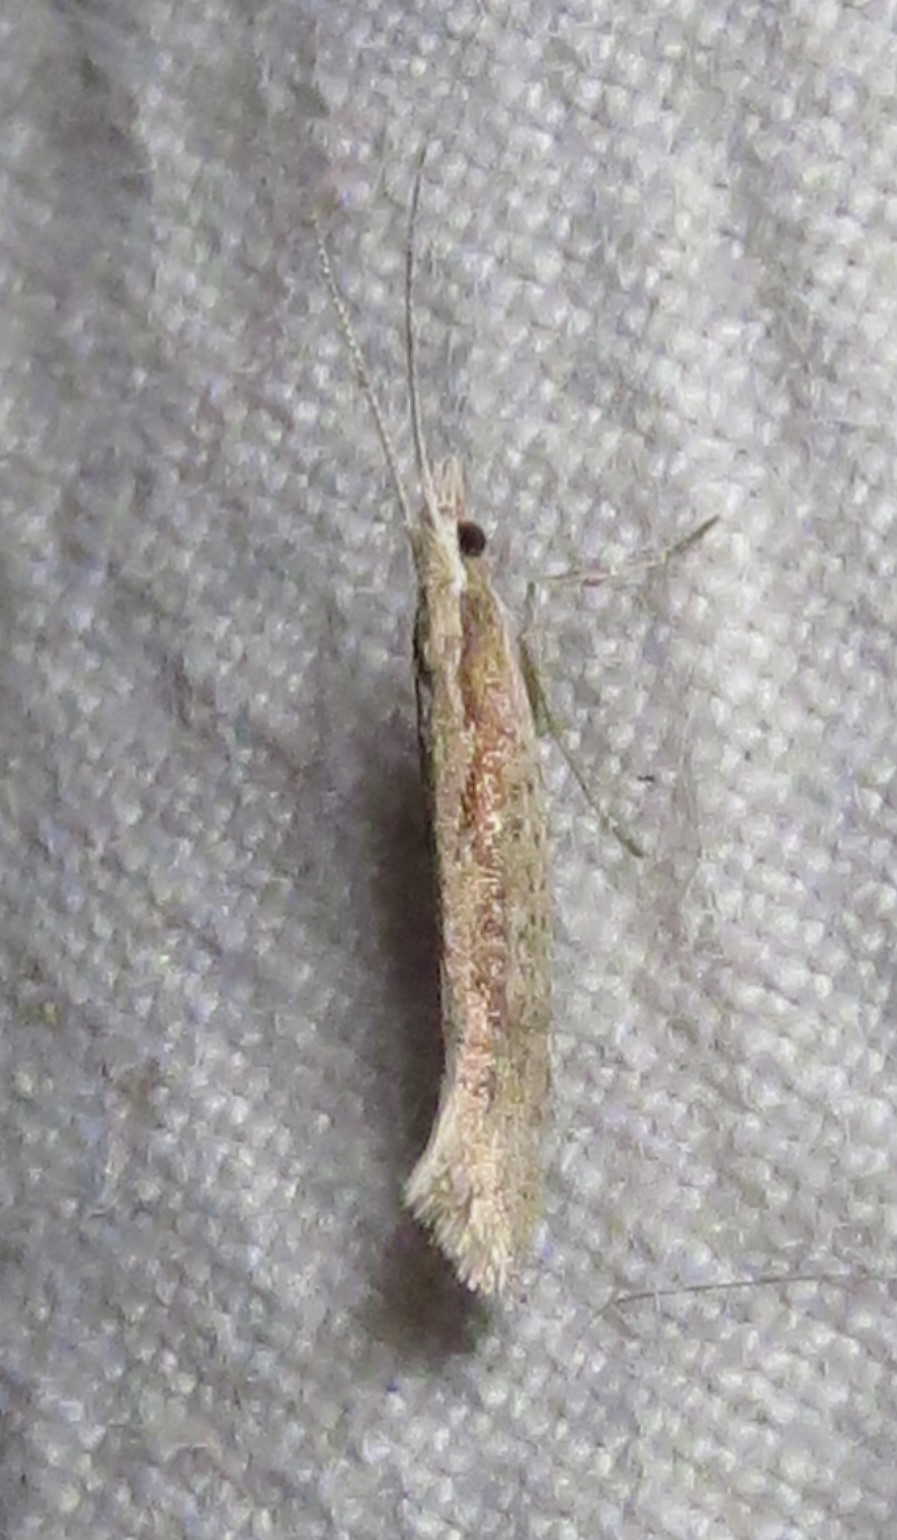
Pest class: diamondback_moth